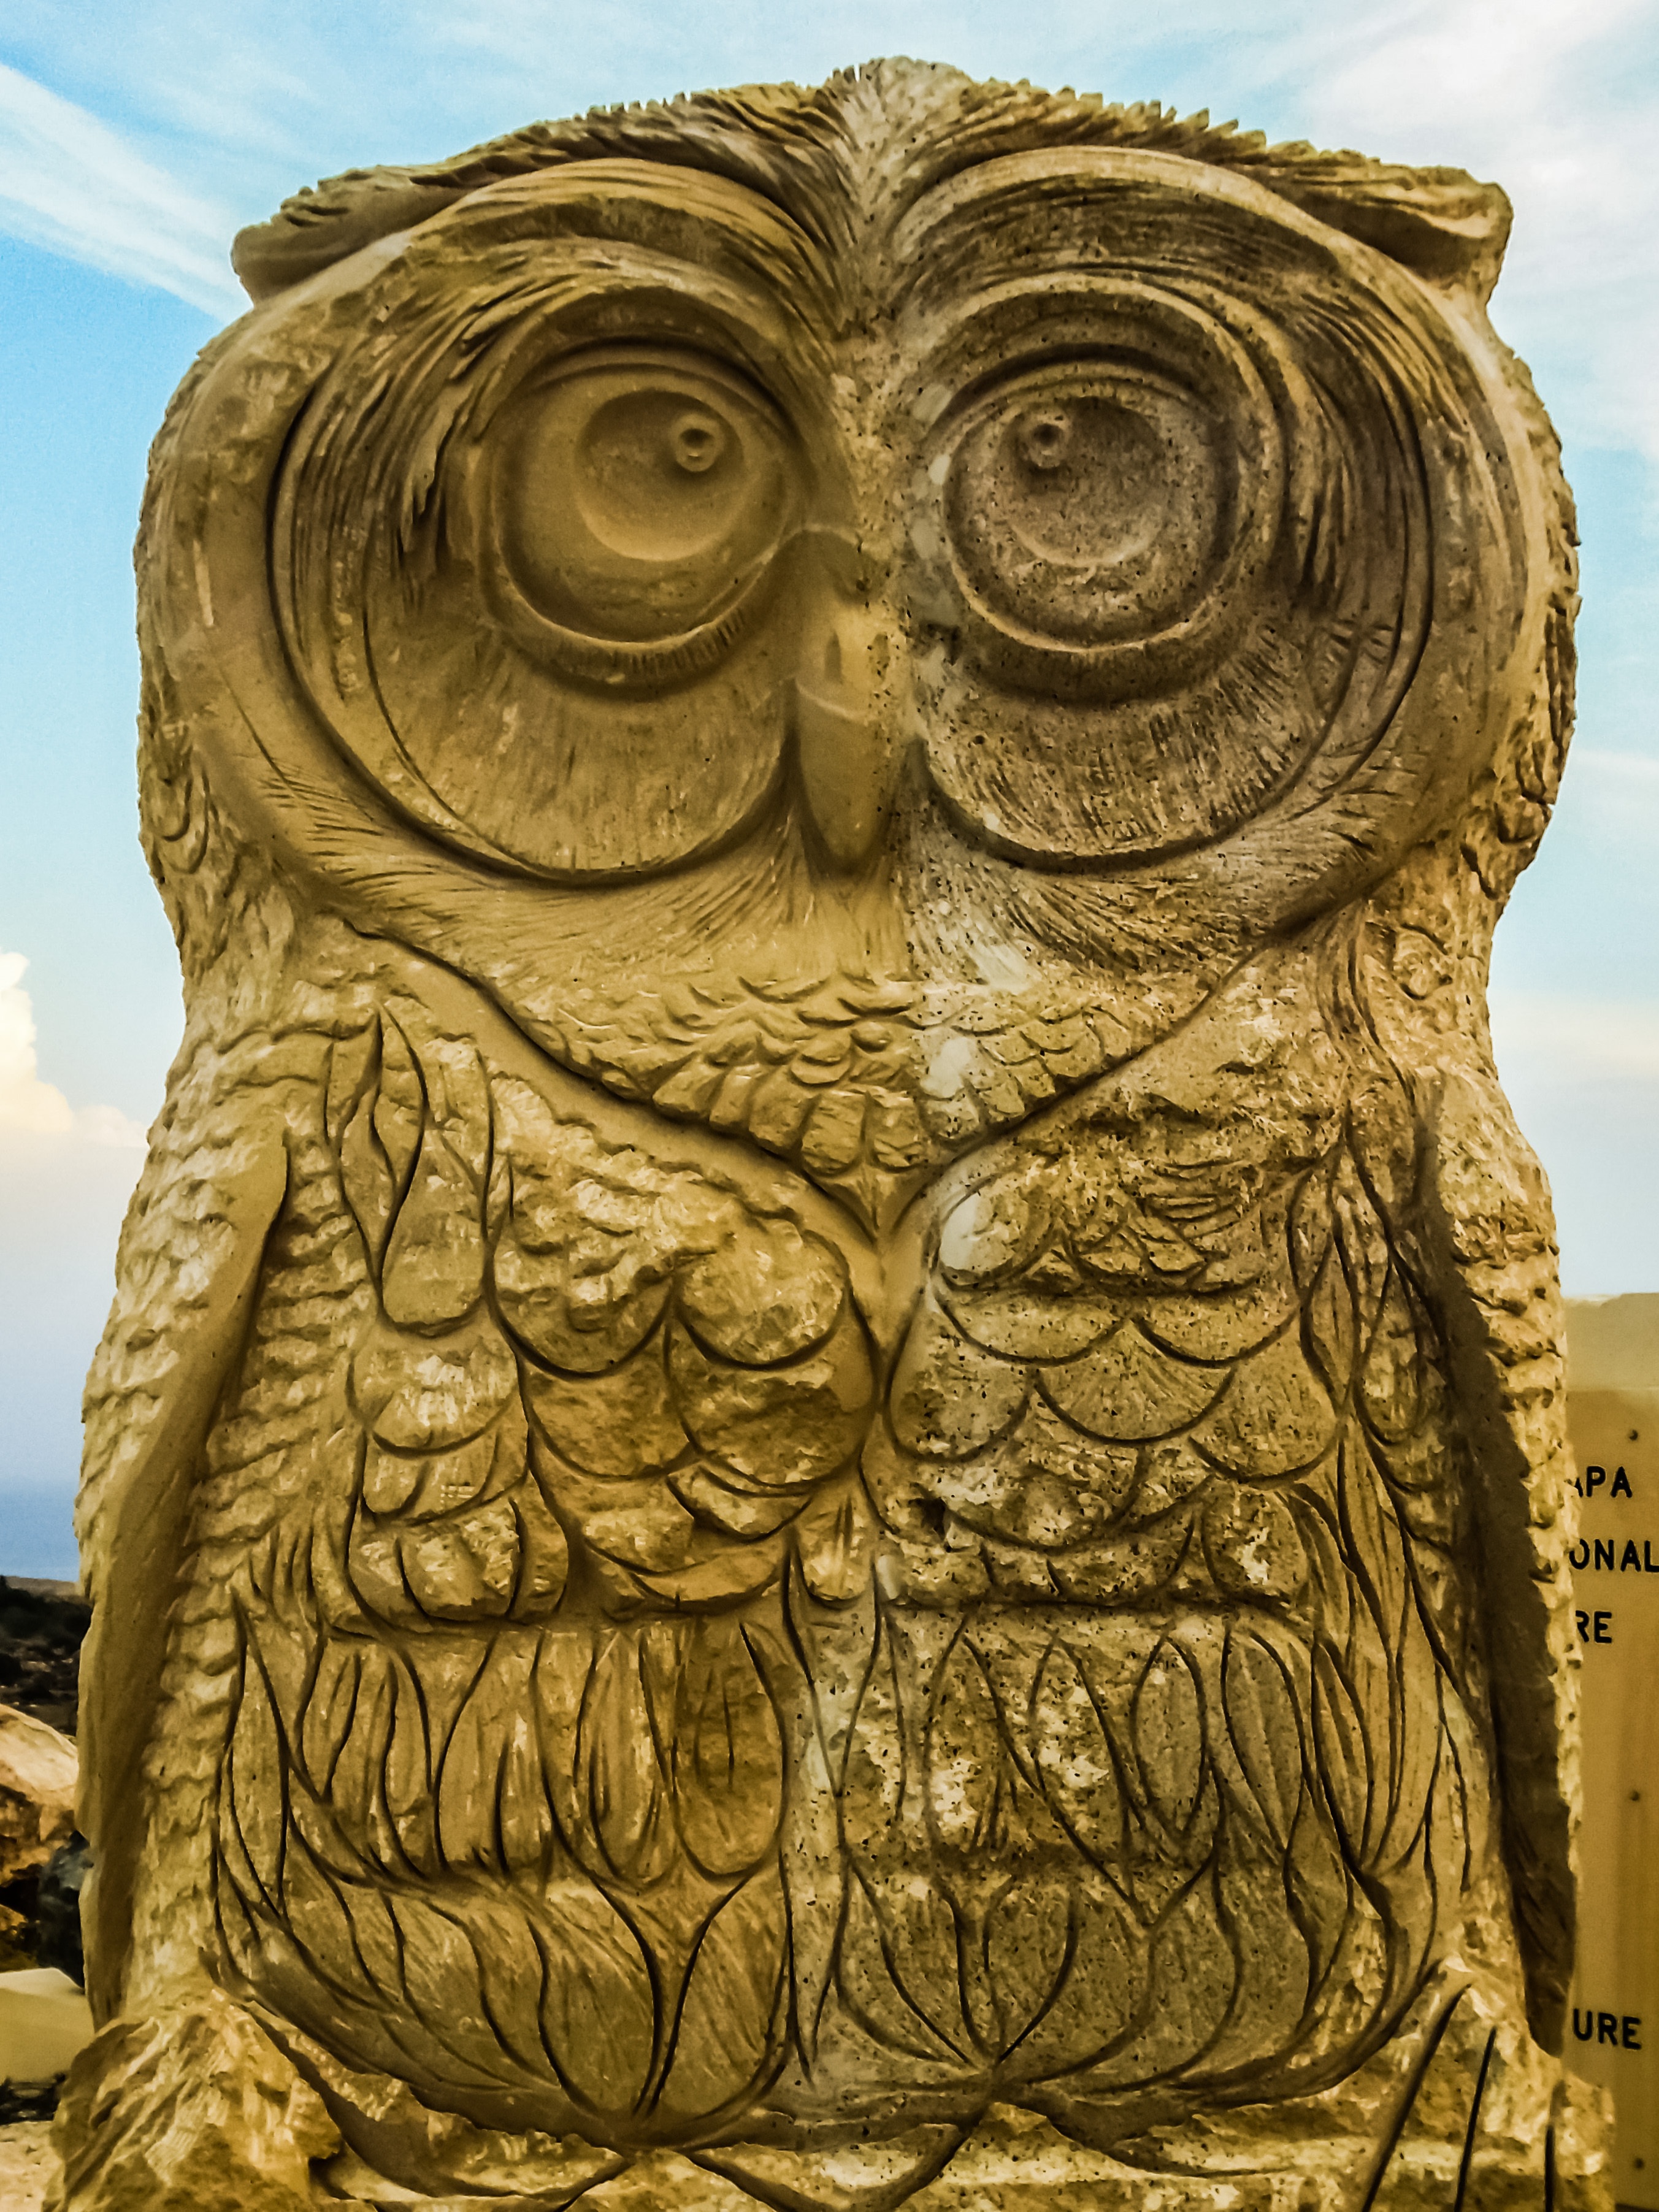
bird, monument, statue, owl, bird of prey, sculpture, art, temple, carving, cyprus, wisdom, ayia napa, archaeological site, stone carving, sculpture park, ancient history